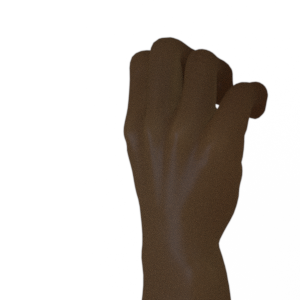
Label: rock